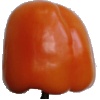
Label: orange_pepper